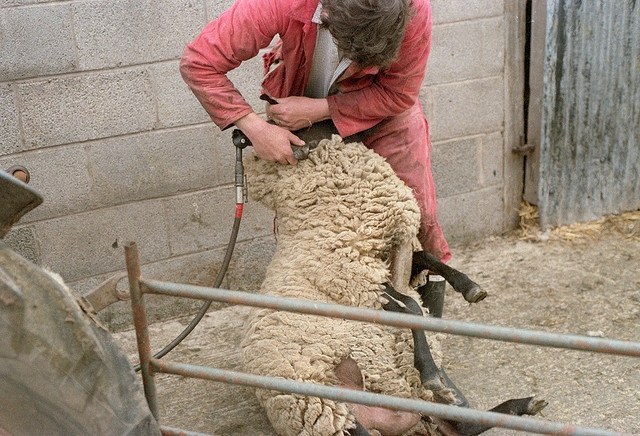
There is a person holding onto an animal.
A man shaving a sheep behind a metal fence.
A man in a red coat sheering a sheep.
a sheep that is being cut on by a man
A person with clippers shearing a big cute sheep.